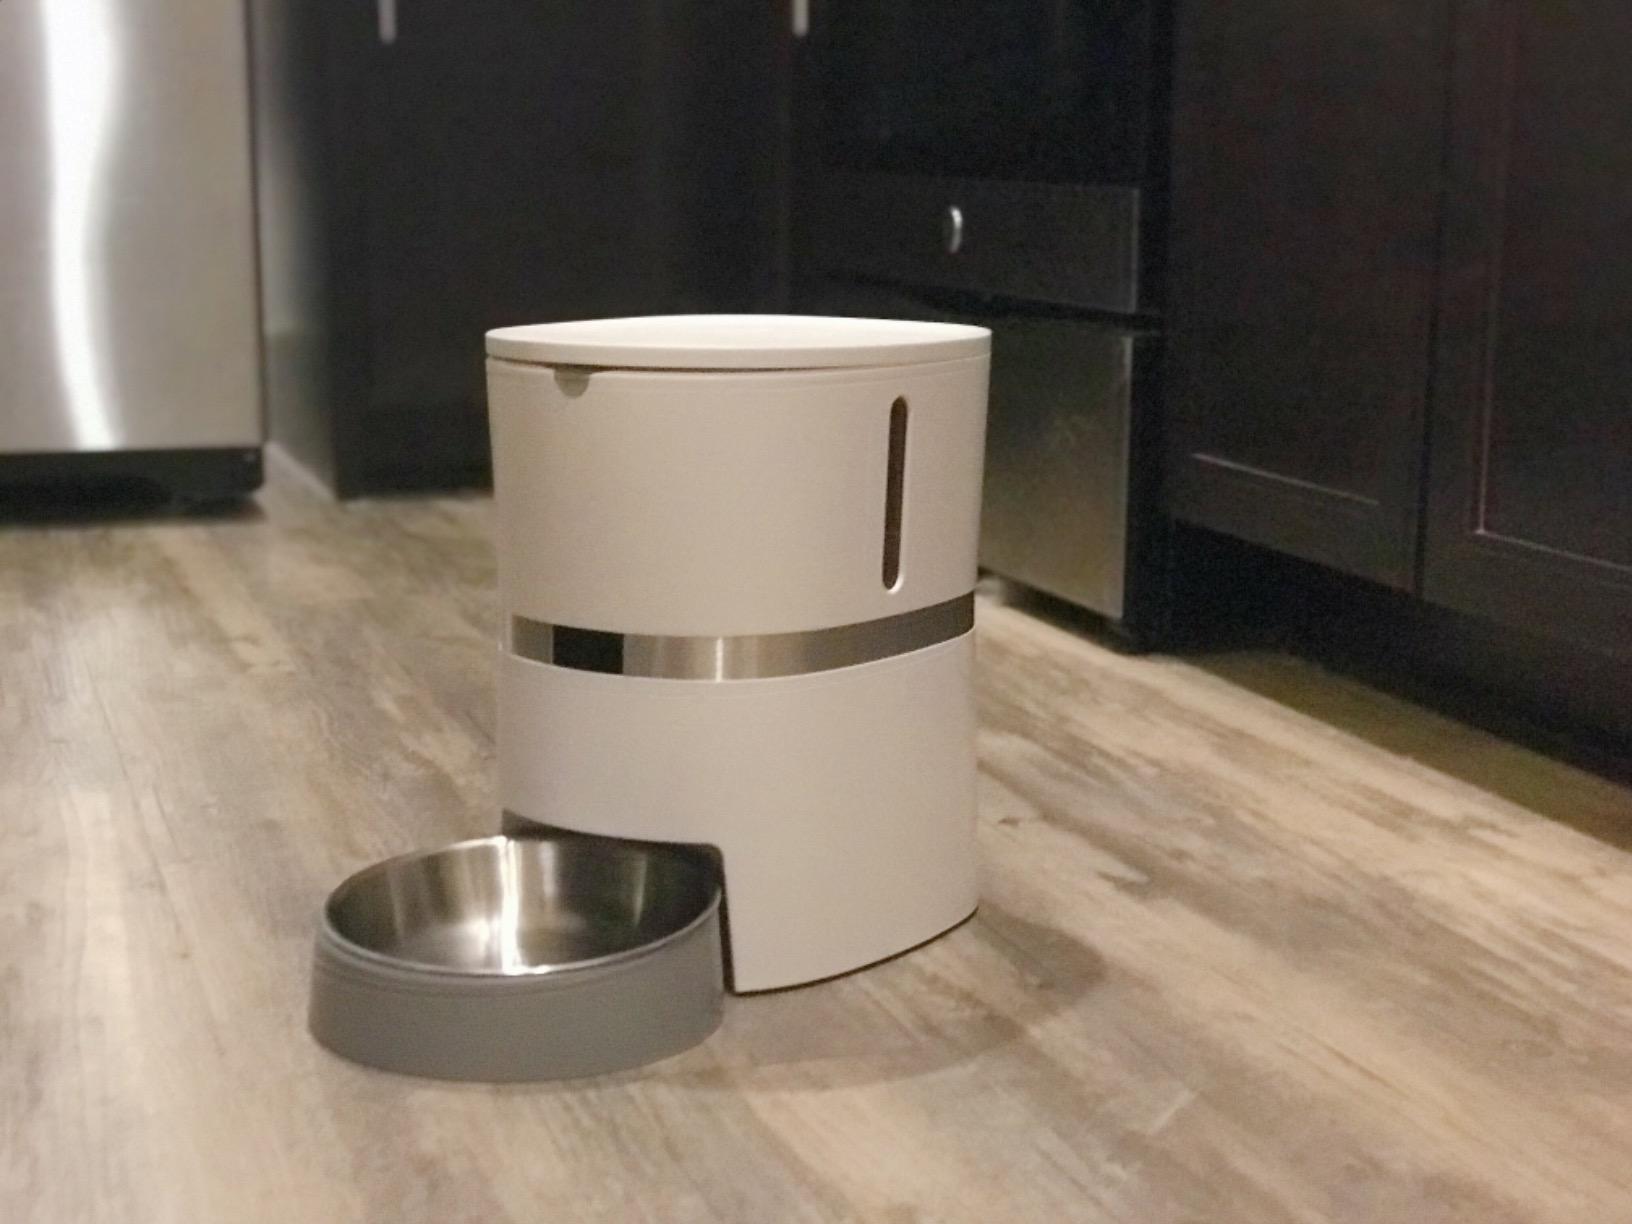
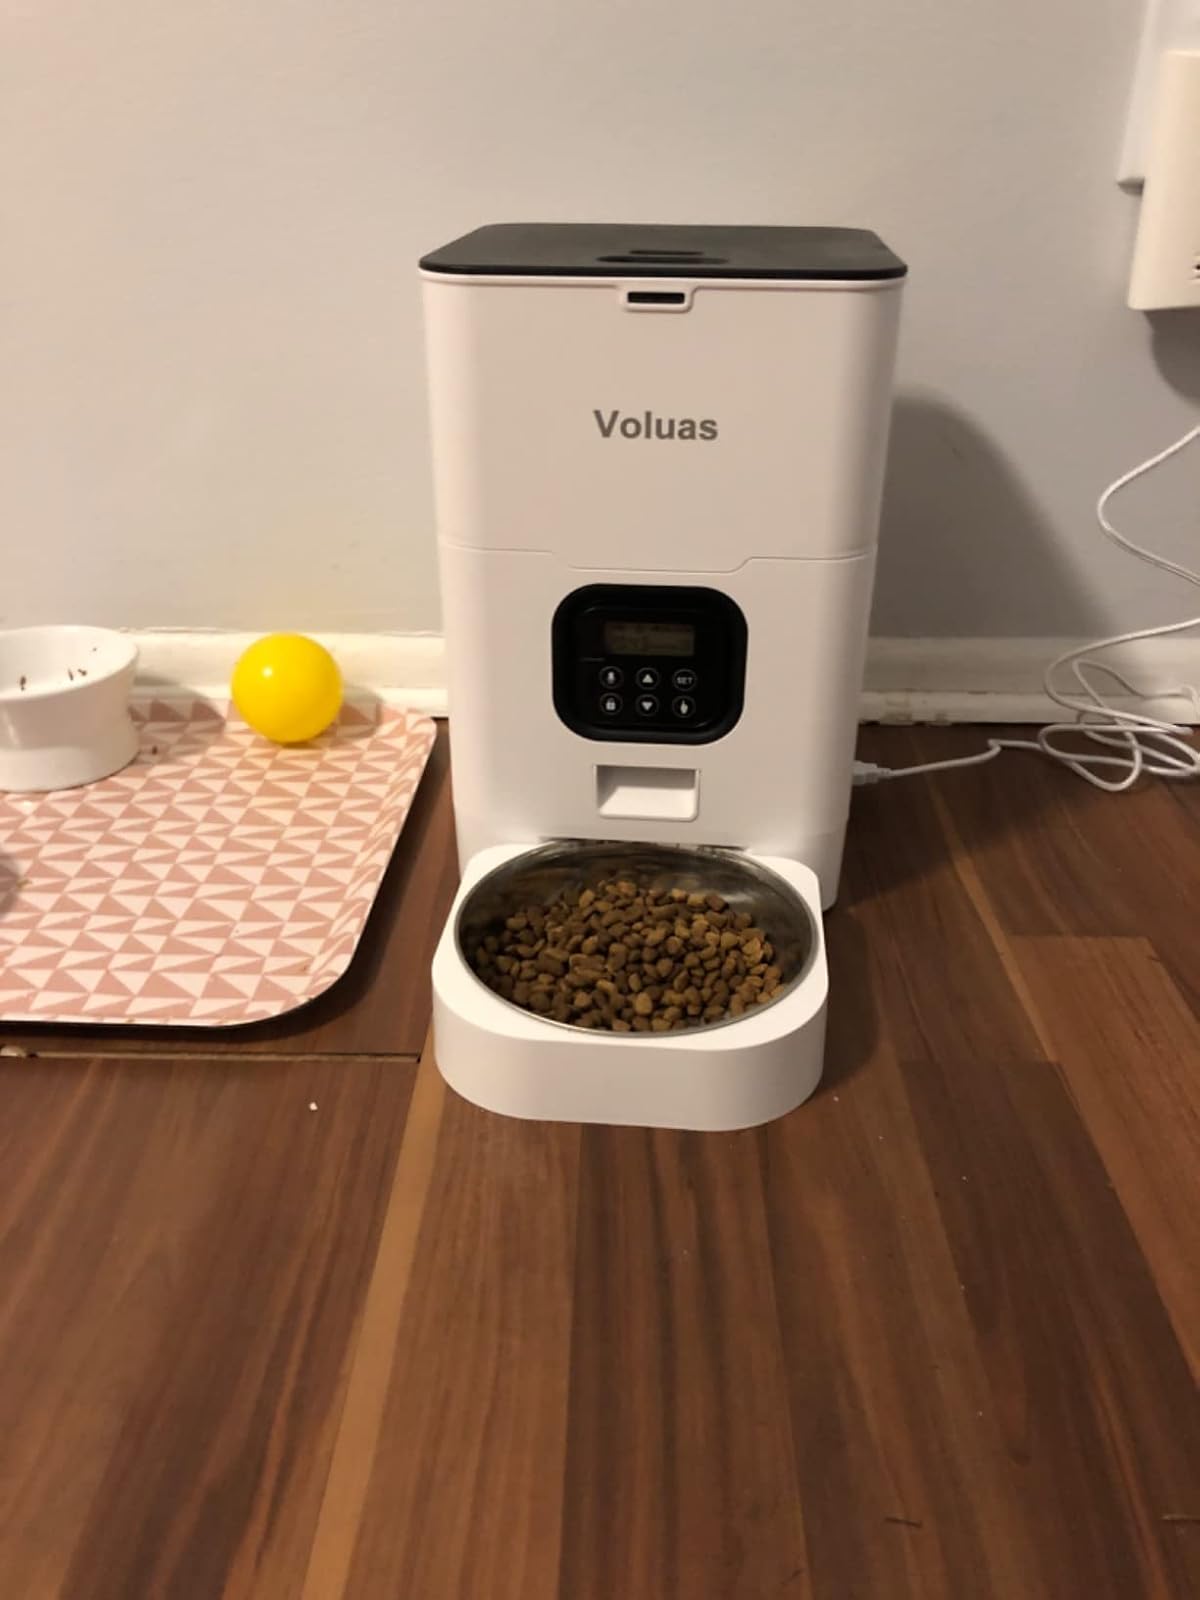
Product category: items_feeder
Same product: no